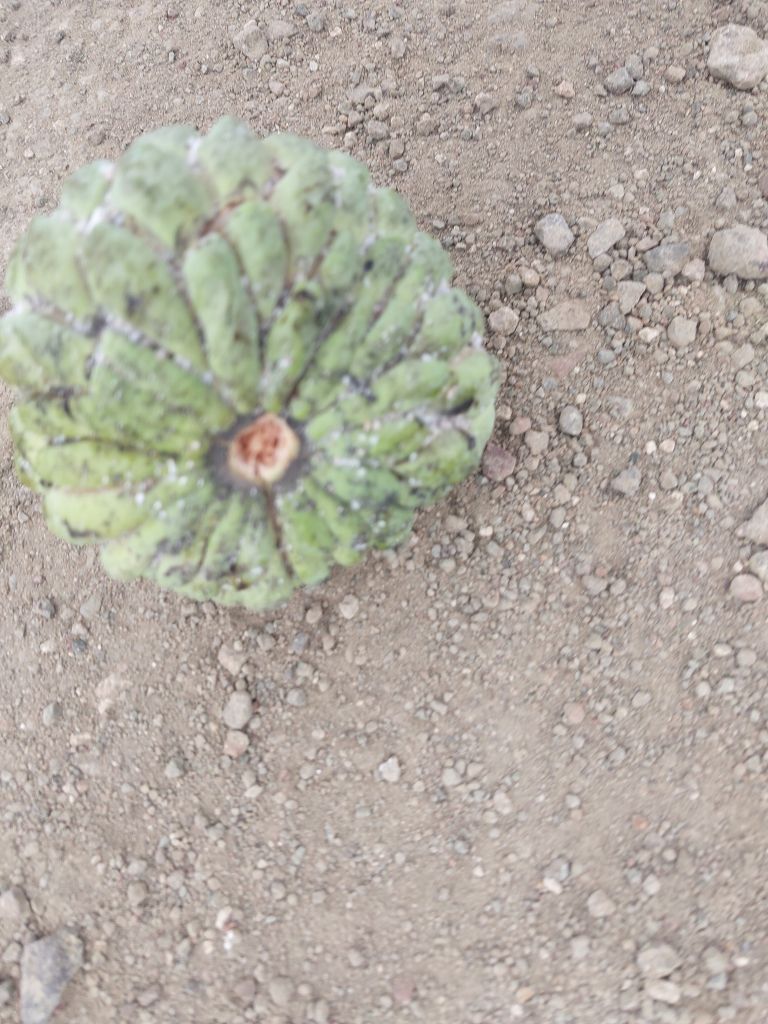
Disease label: Leaf spot on fruit